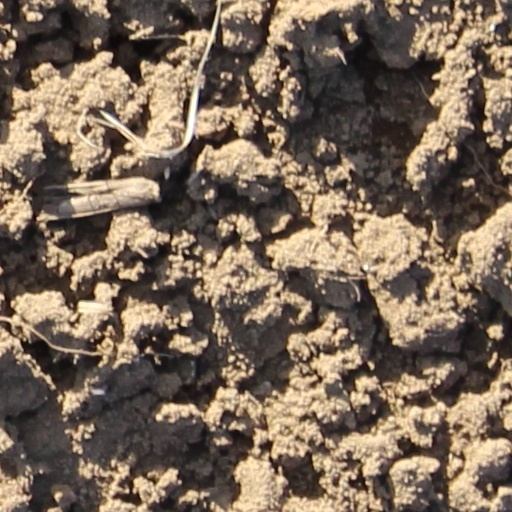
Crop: wheat